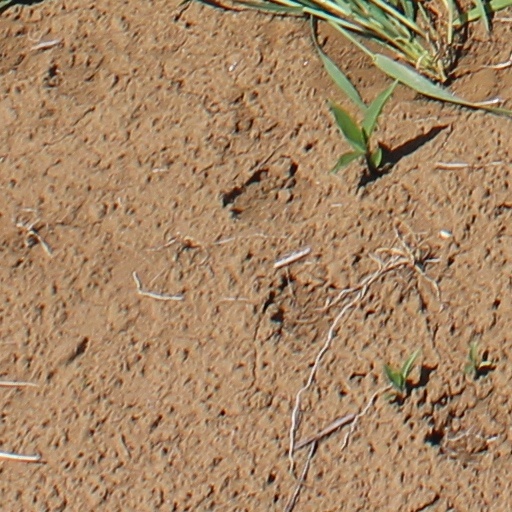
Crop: wheat